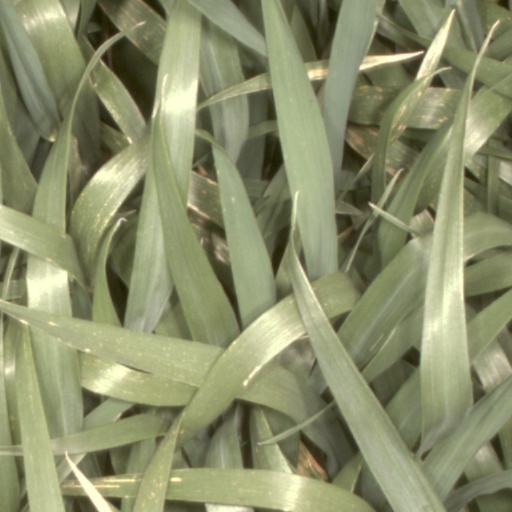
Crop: wheat